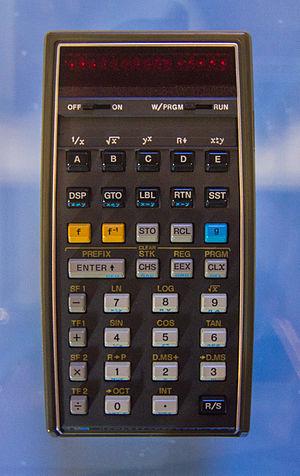
La HP-65 fut la première calculatrice portable programmable utilisant des cartes magnétiques comme support mémoire. Bien que de capacités limitées, on peut considérer qu'il s'agit du premier ordinateur portable autonome de l'histoire.